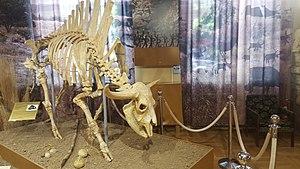
Le musée d'histoire, d'archéologie et de paléontologie d'Azov, situé dans la ville d'Azov dans l'oblast de Rostov. L'un des plus grands musées du sud de la Russie qui abrite la plus riche collection paléontologique du sud de la Russie. Le musée a été créé le 17 mai 1917 par Michail Aronovich Makarovskiy. Le musée compte 168 employés parmi les quelle il y a 29 avec un diplôme universitaire et qui font des recherches scientifiques et leurs travaux sont publiés dans des revues scientifiques.